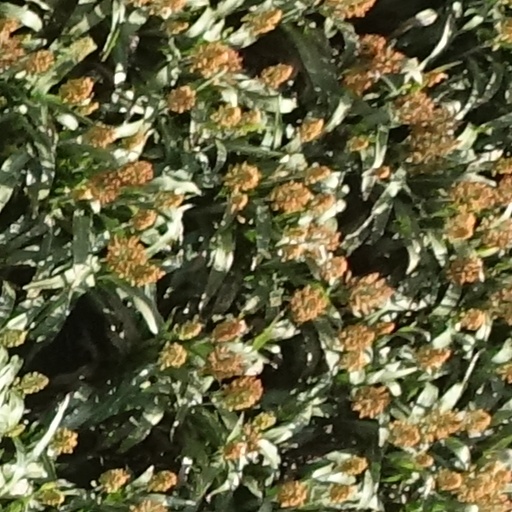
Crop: sorghum